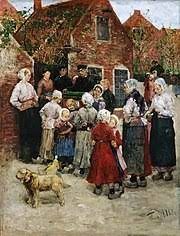
Label: Clog